Weaire–Phelan structure

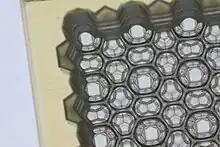
A close-up of the mold used for the growth of ordered liquid foams.

Experiments have shown that, with favorable boundary conditions, equal-volume bubbles spontaneously self-assemble into the Weaire–Phelan structure.